2009 CONCACAF Gold Cup final

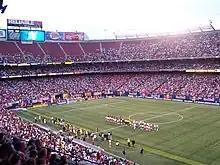
Giants Stadium, venue

The 2009 CONCACAF Gold Cup final was a soccer match that took place on July 26, 2009, at Giants Stadium in East Rutherford, New Jersey, United States, to determine the winner of the 2009 CONCACAF Gold Cup.